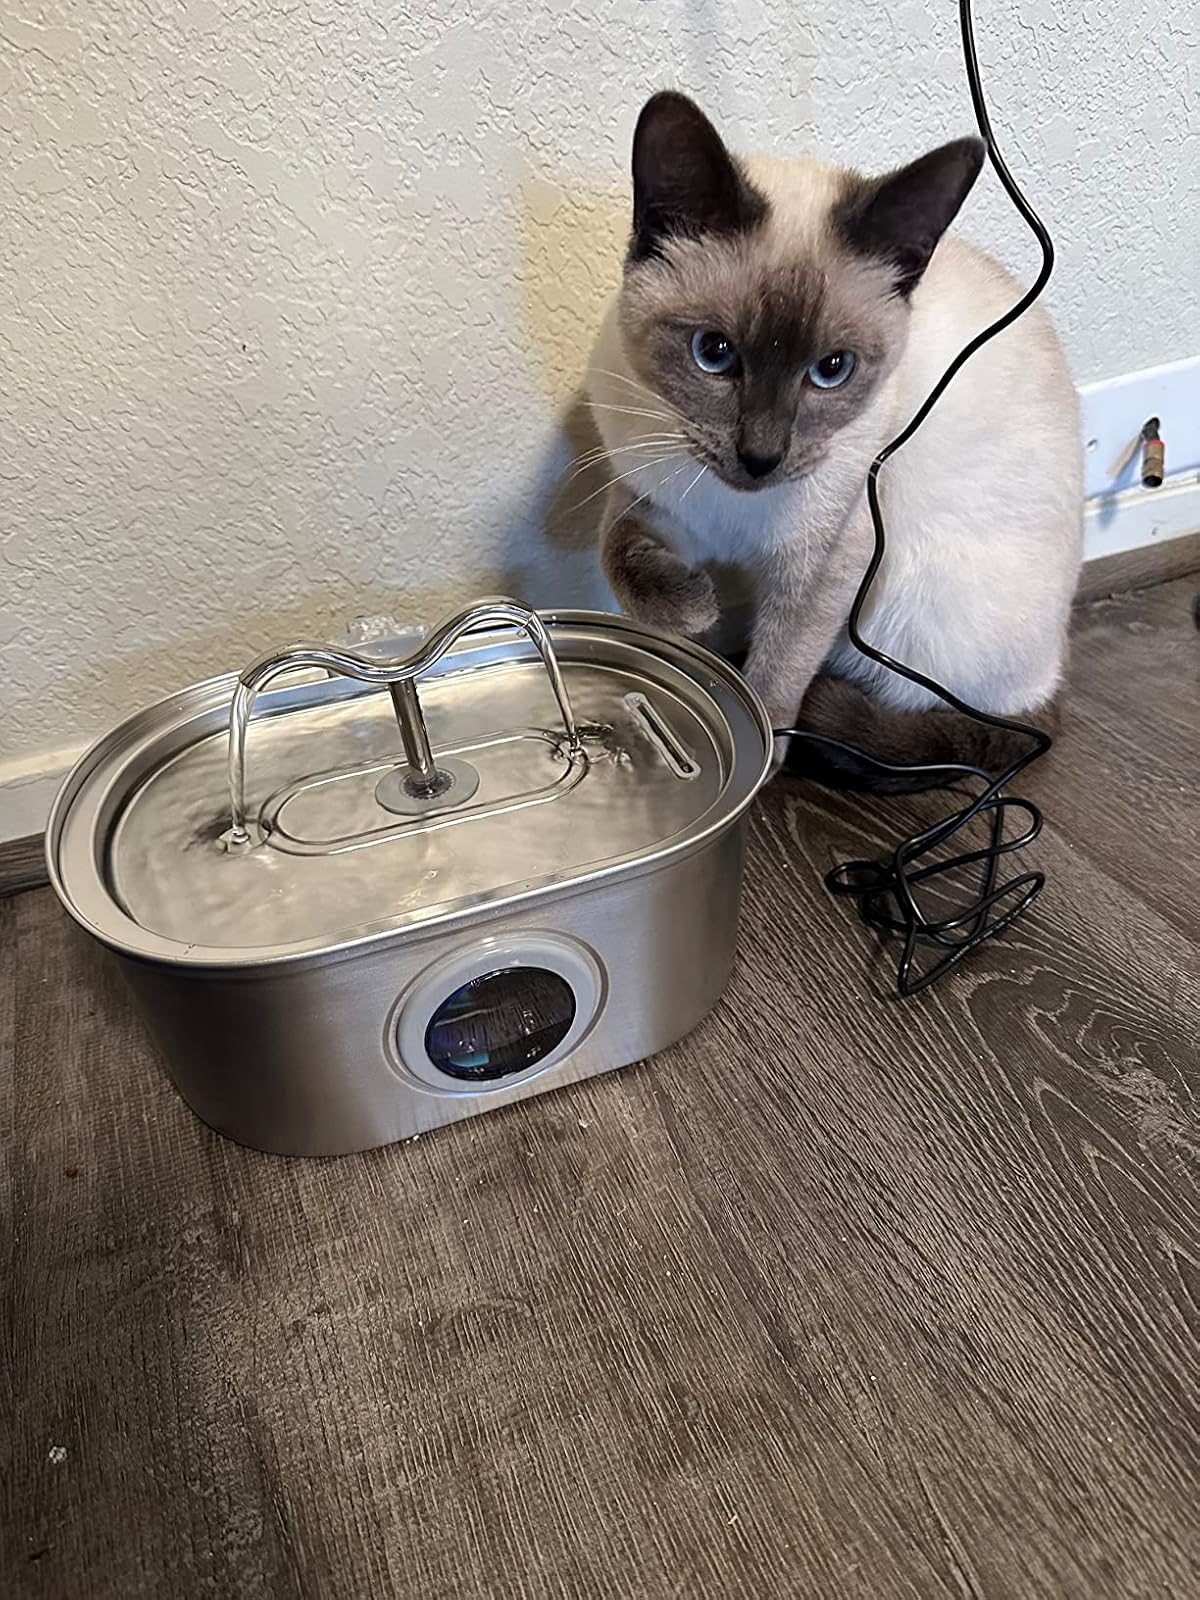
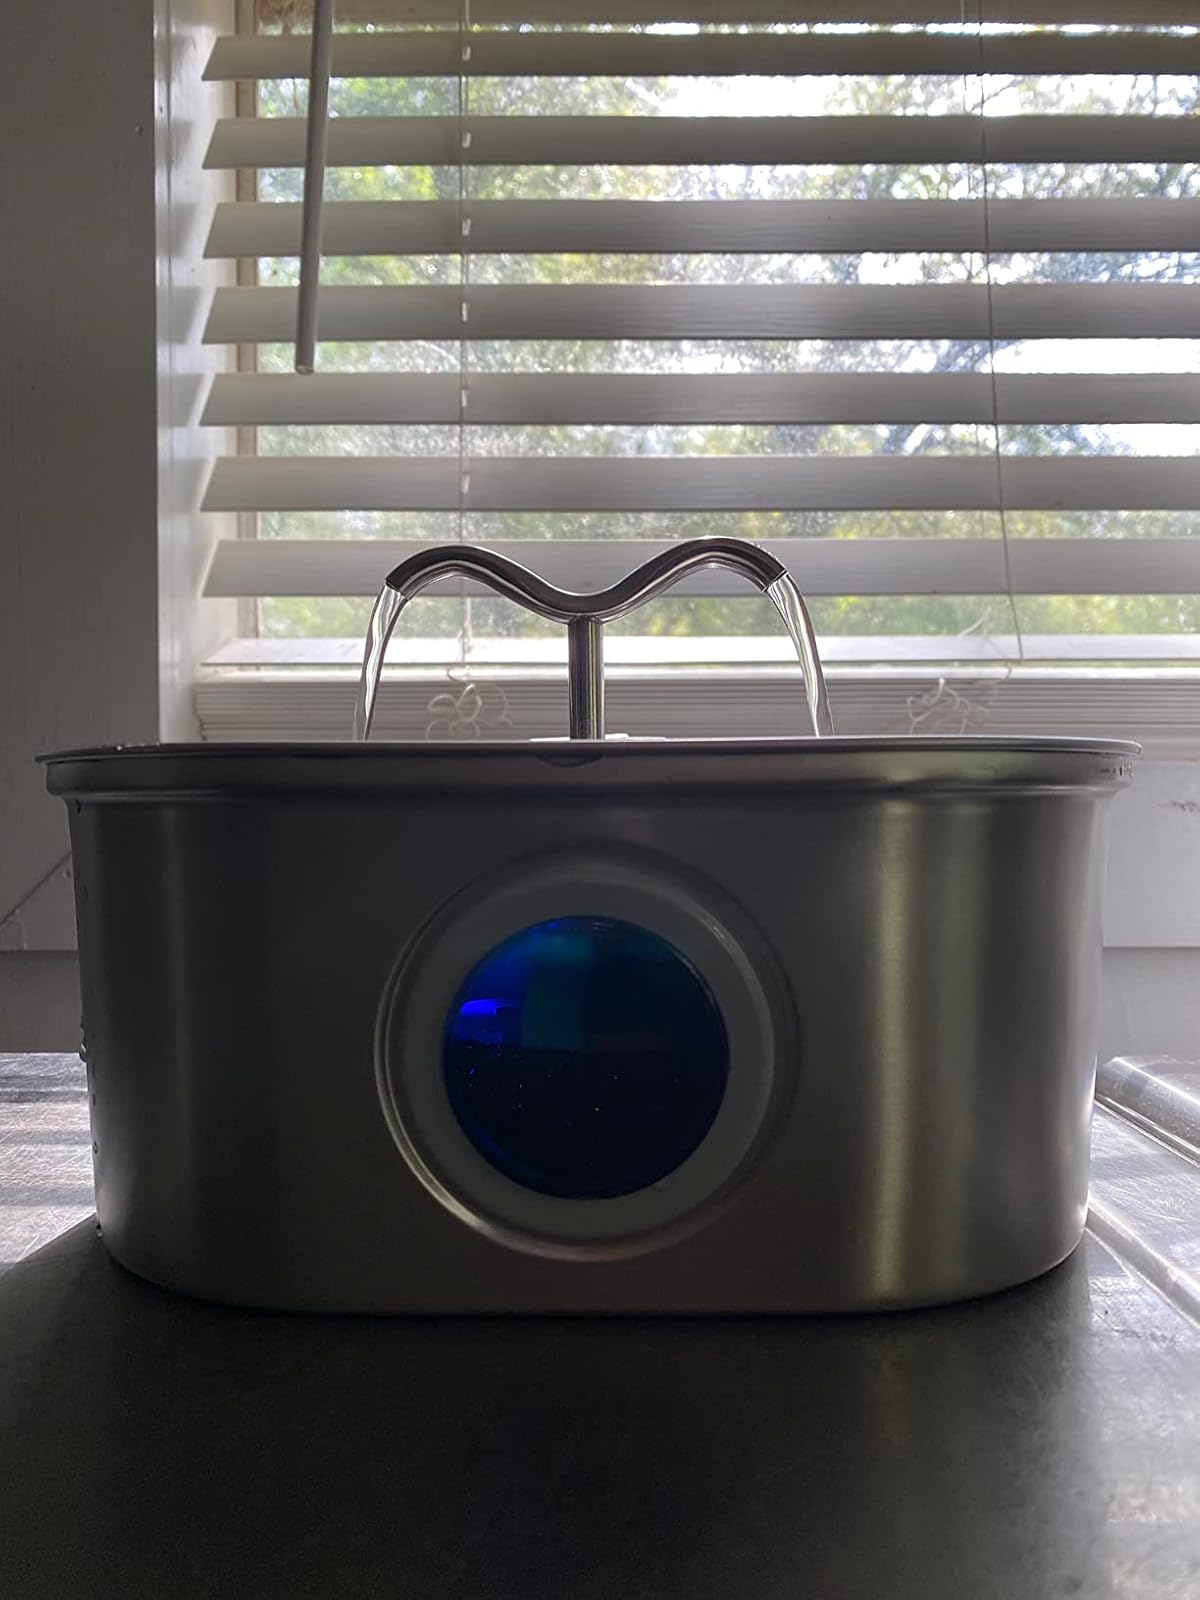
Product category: items_bowl
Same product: yes